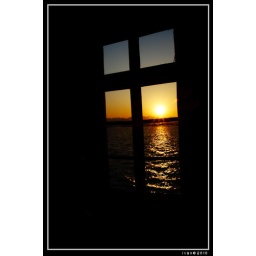
standing by the window